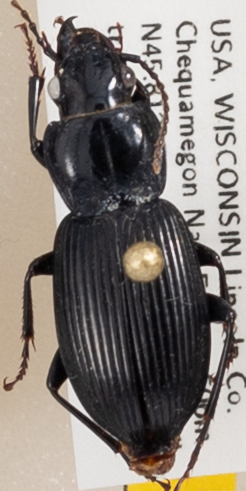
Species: Pterostichus novus
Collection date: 2018-07-10
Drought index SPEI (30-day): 0.71
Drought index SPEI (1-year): -0.24
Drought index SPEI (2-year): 1.642